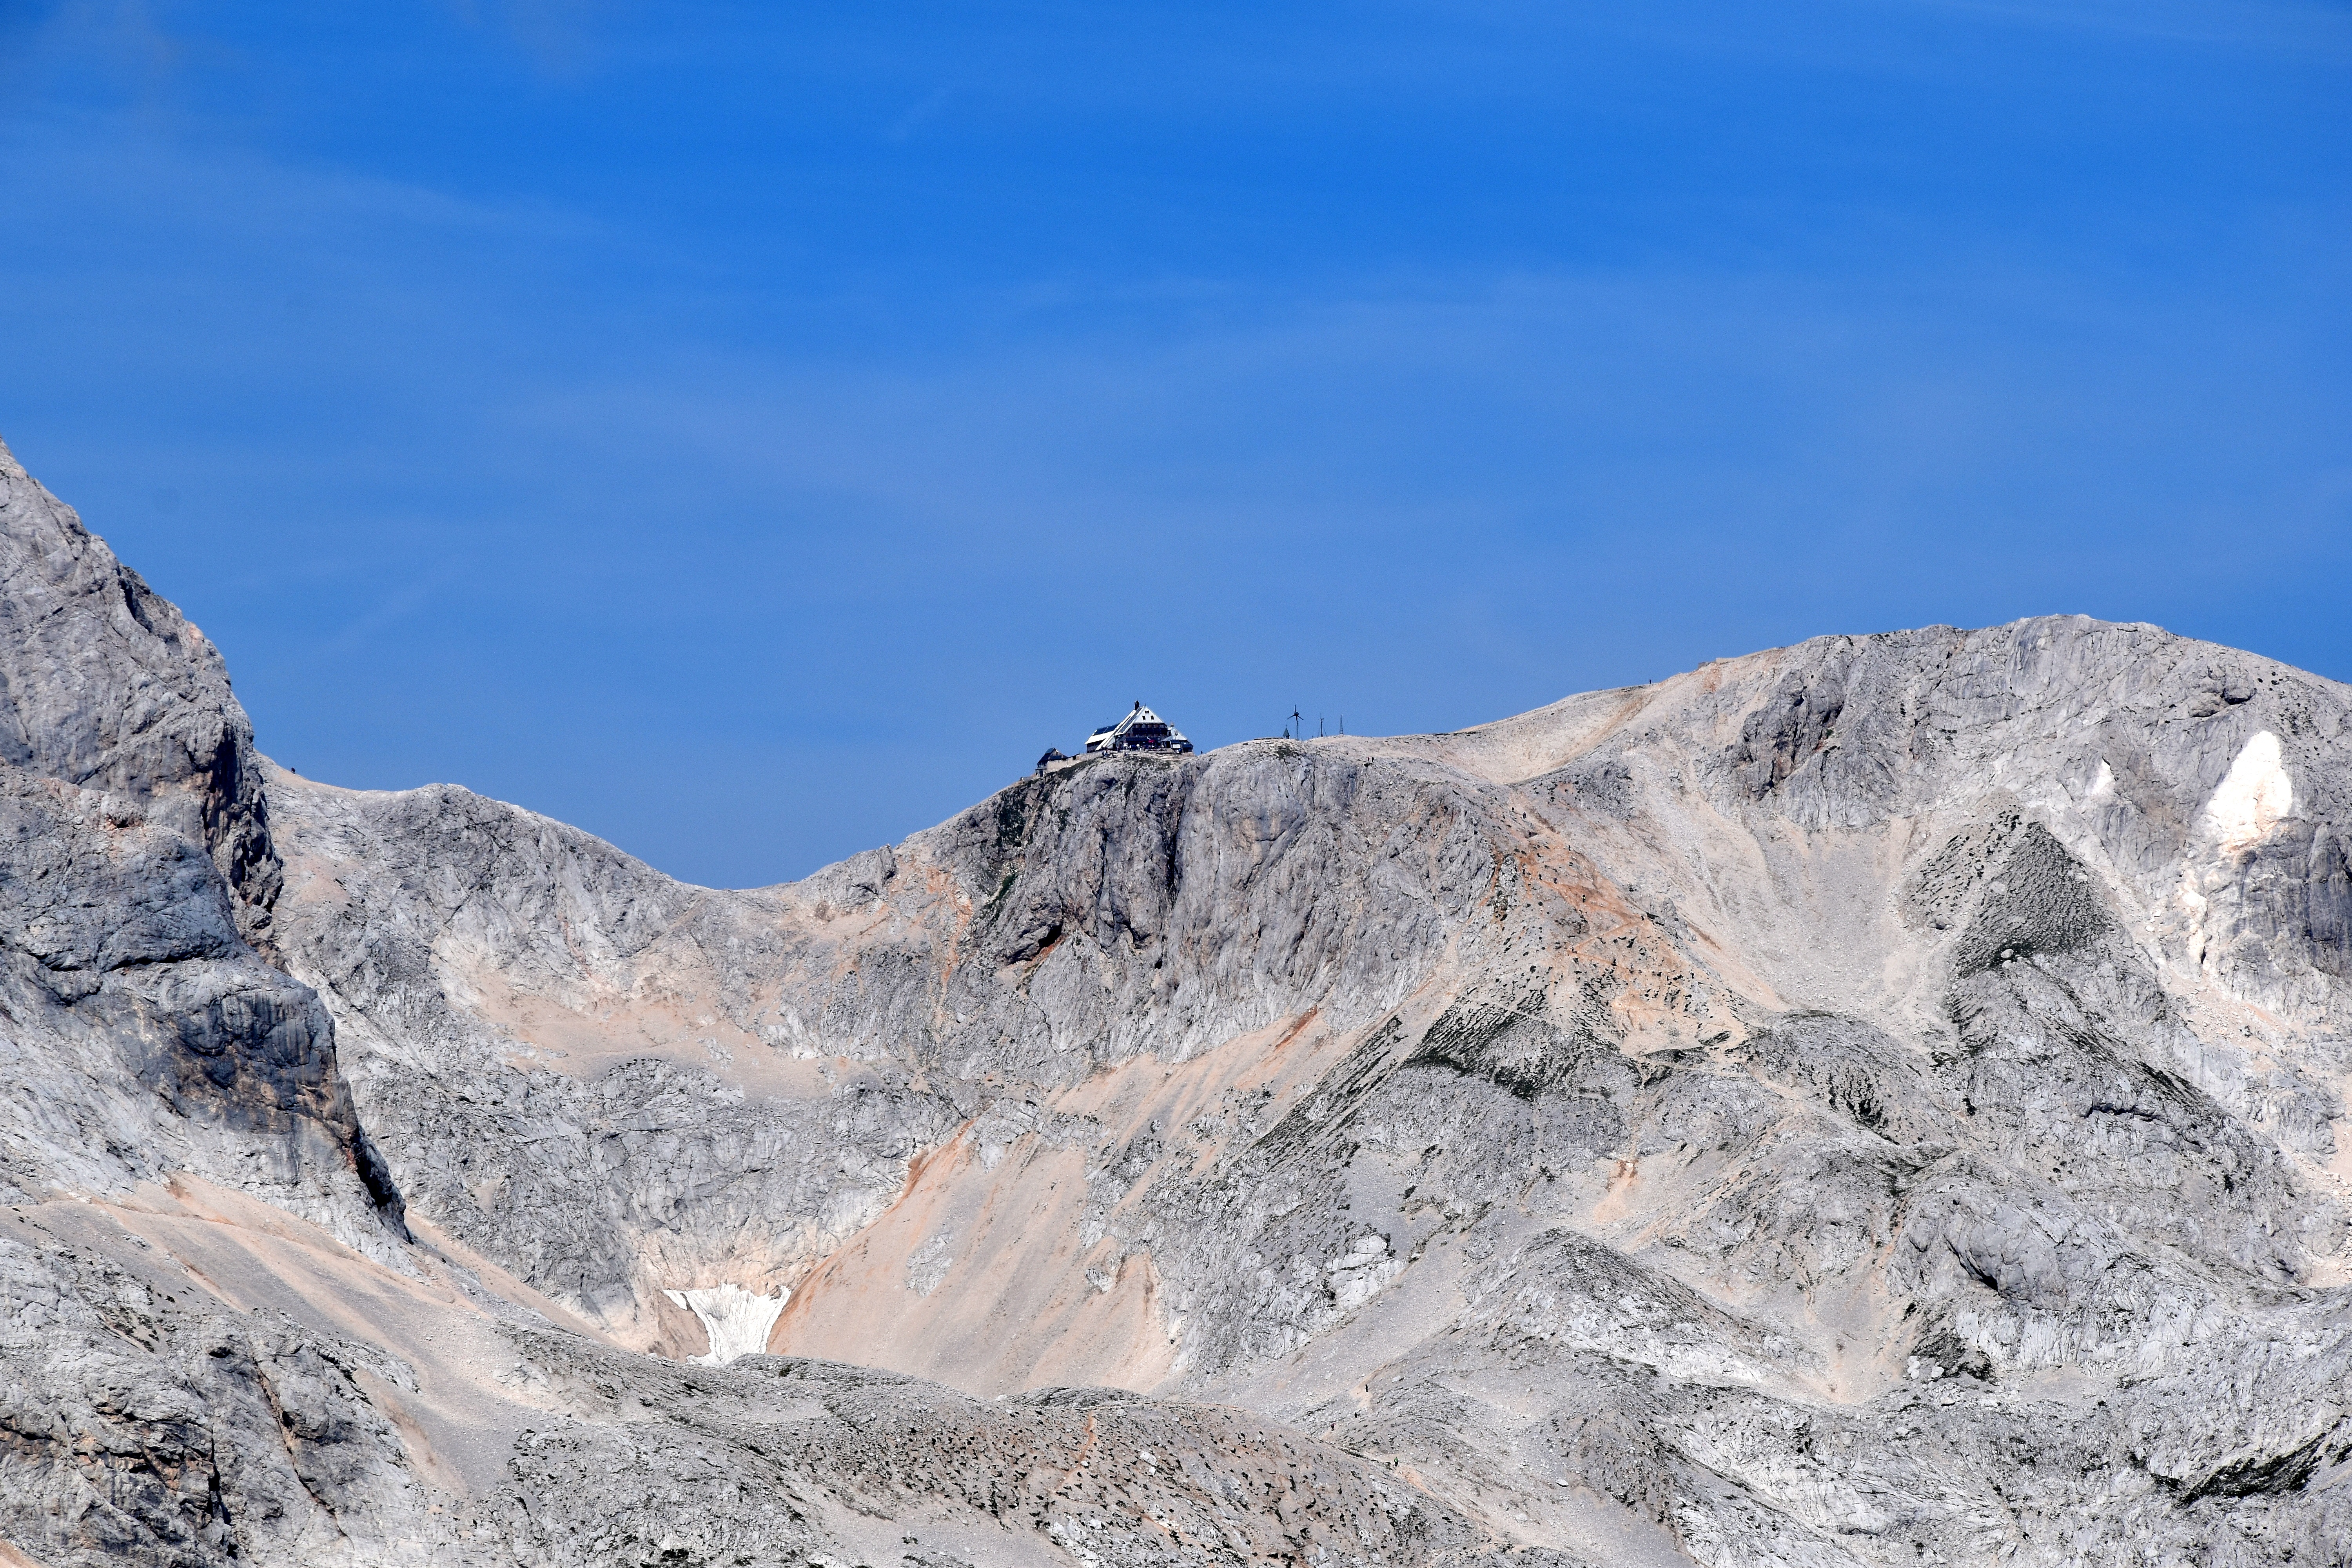
landscape, nature, rock, wilderness, walking, mountain, snow, winter, adventure, mountain range, terrain, ridge, summit, mountaineering, geology, alps, plateau, fell, cirque, moraine, landform, mountain pass, geographical feature, mountainous landforms, geological phenomenon